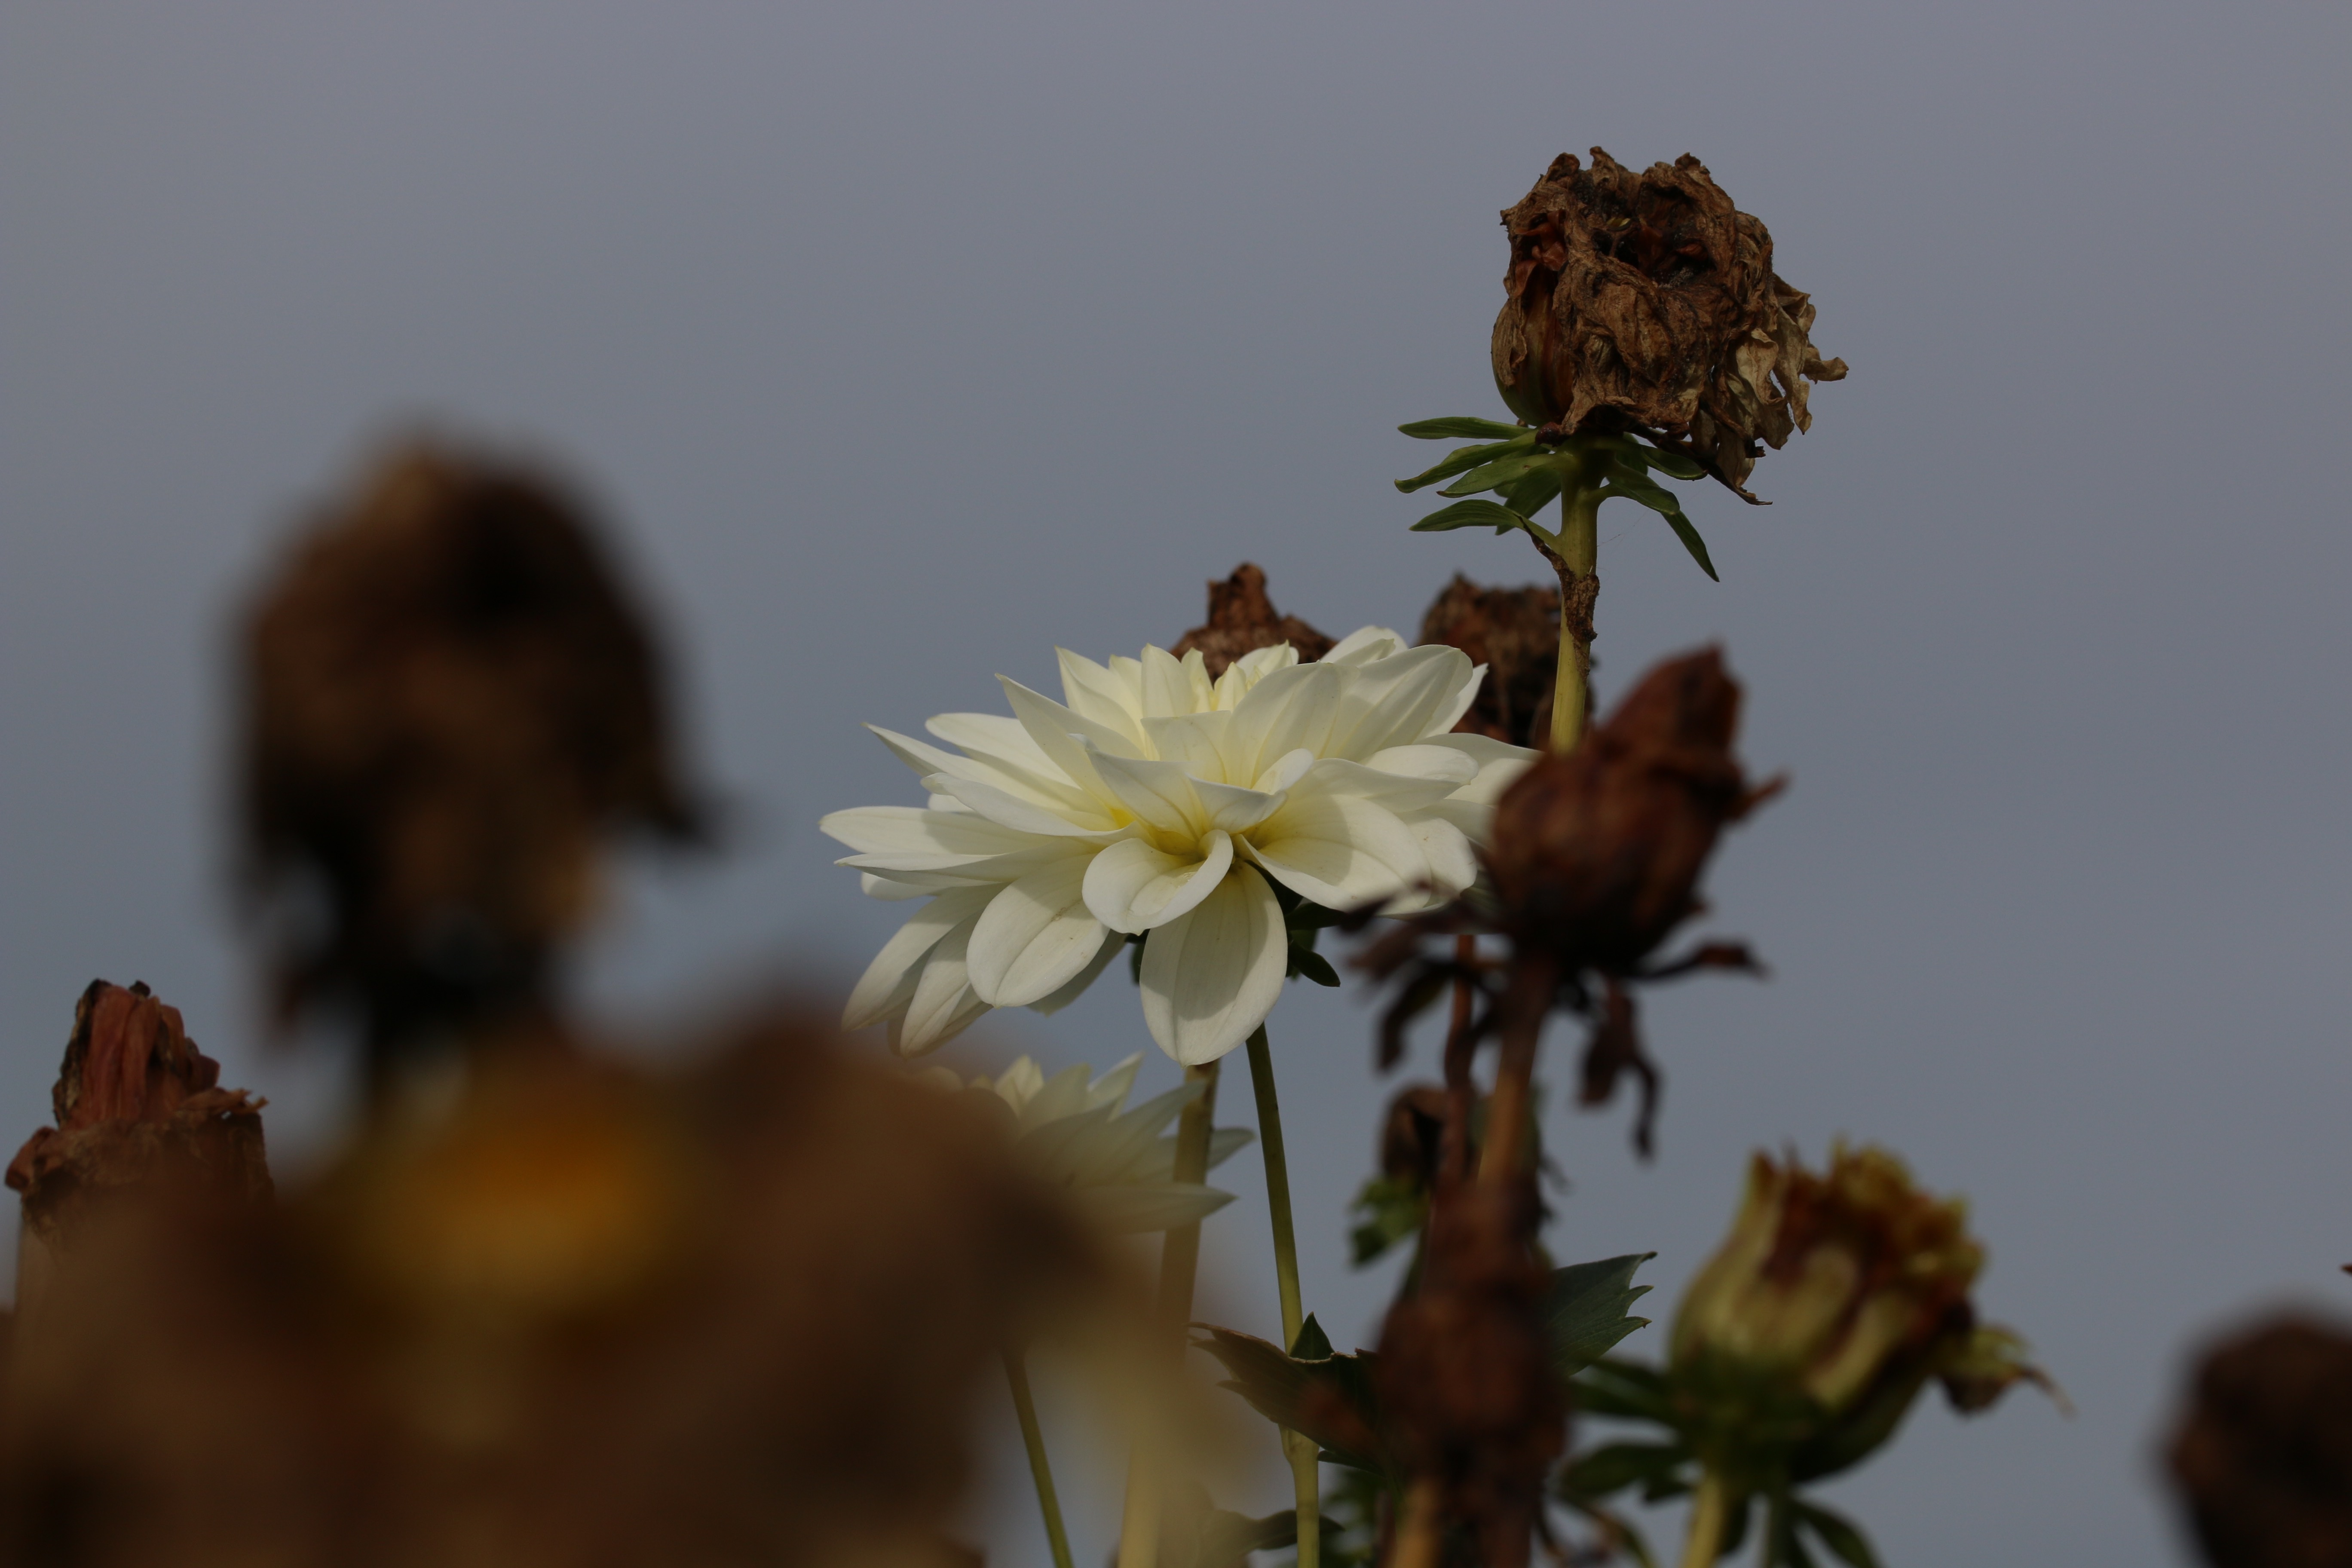
nature, branch, blossom, plant, leaf, flower, petal, spring, autumn, botany, yellow, flora, season, fauna, wildflower, close up, macro photography, flowering plant, daisy family, land plant